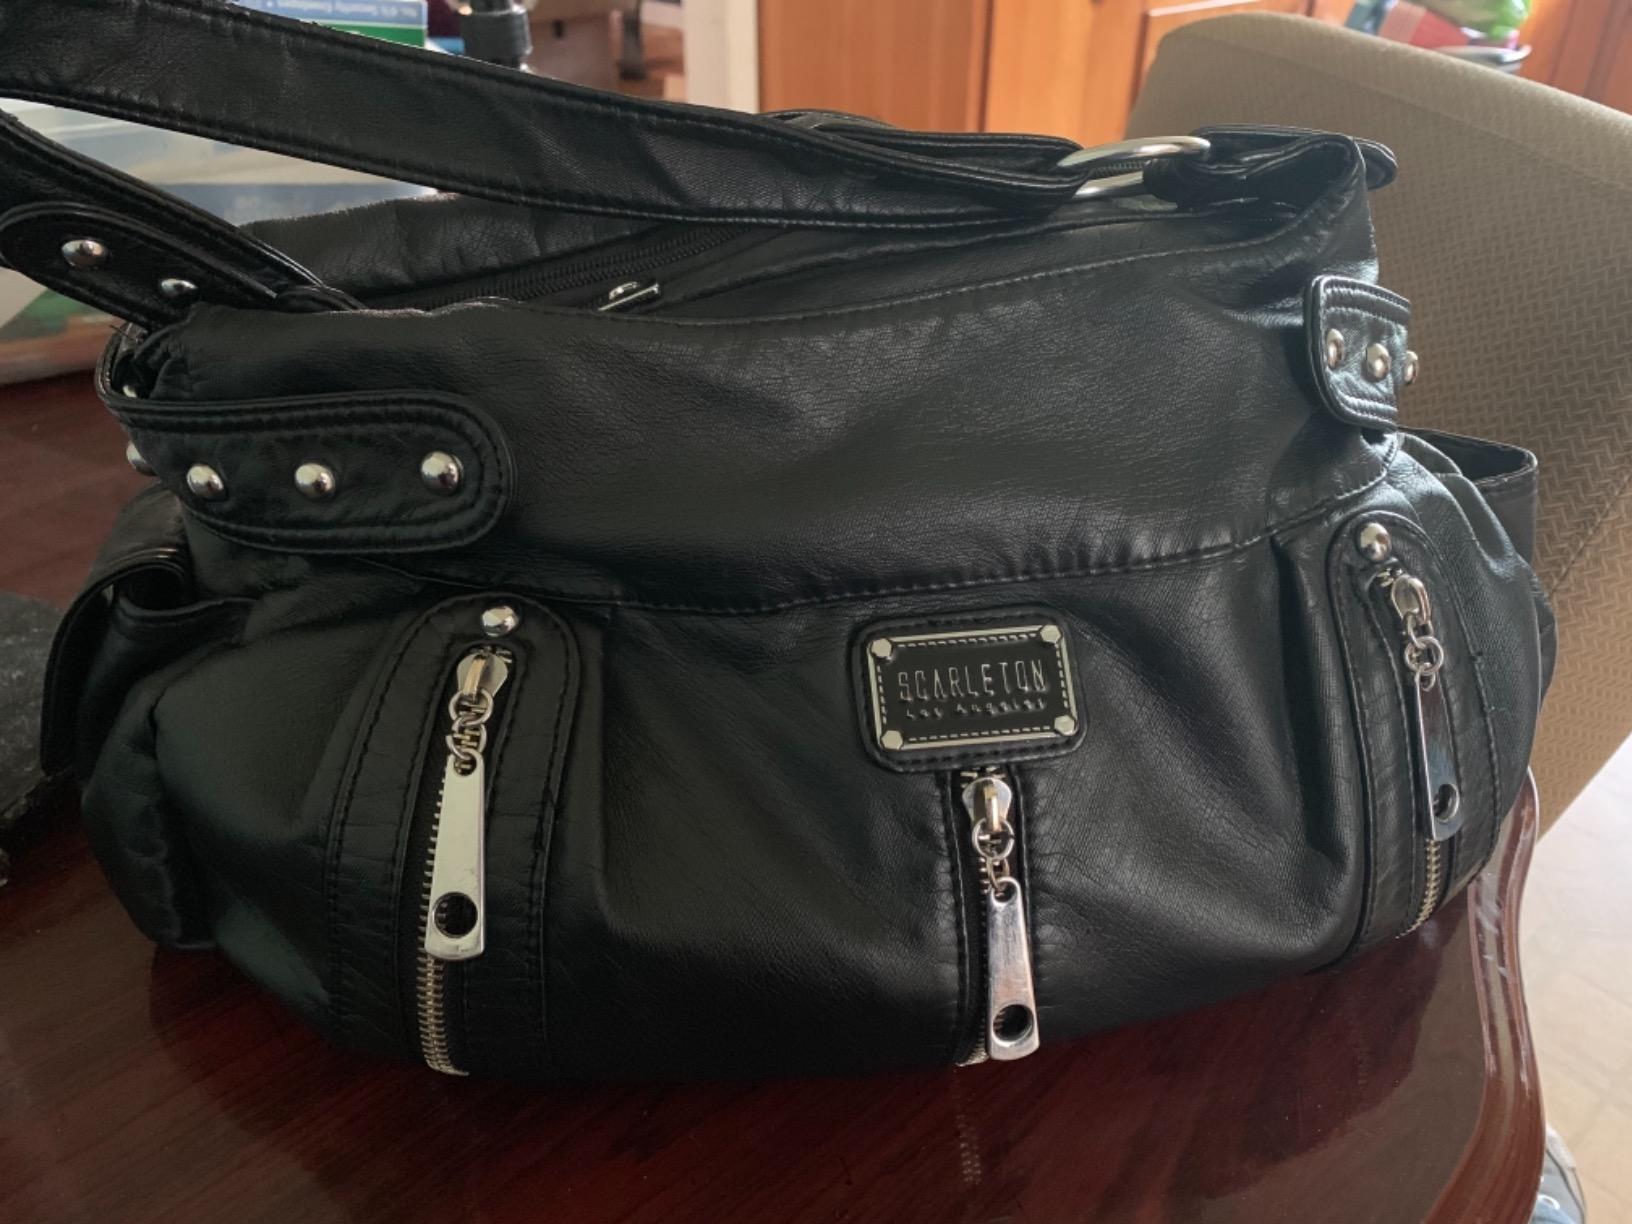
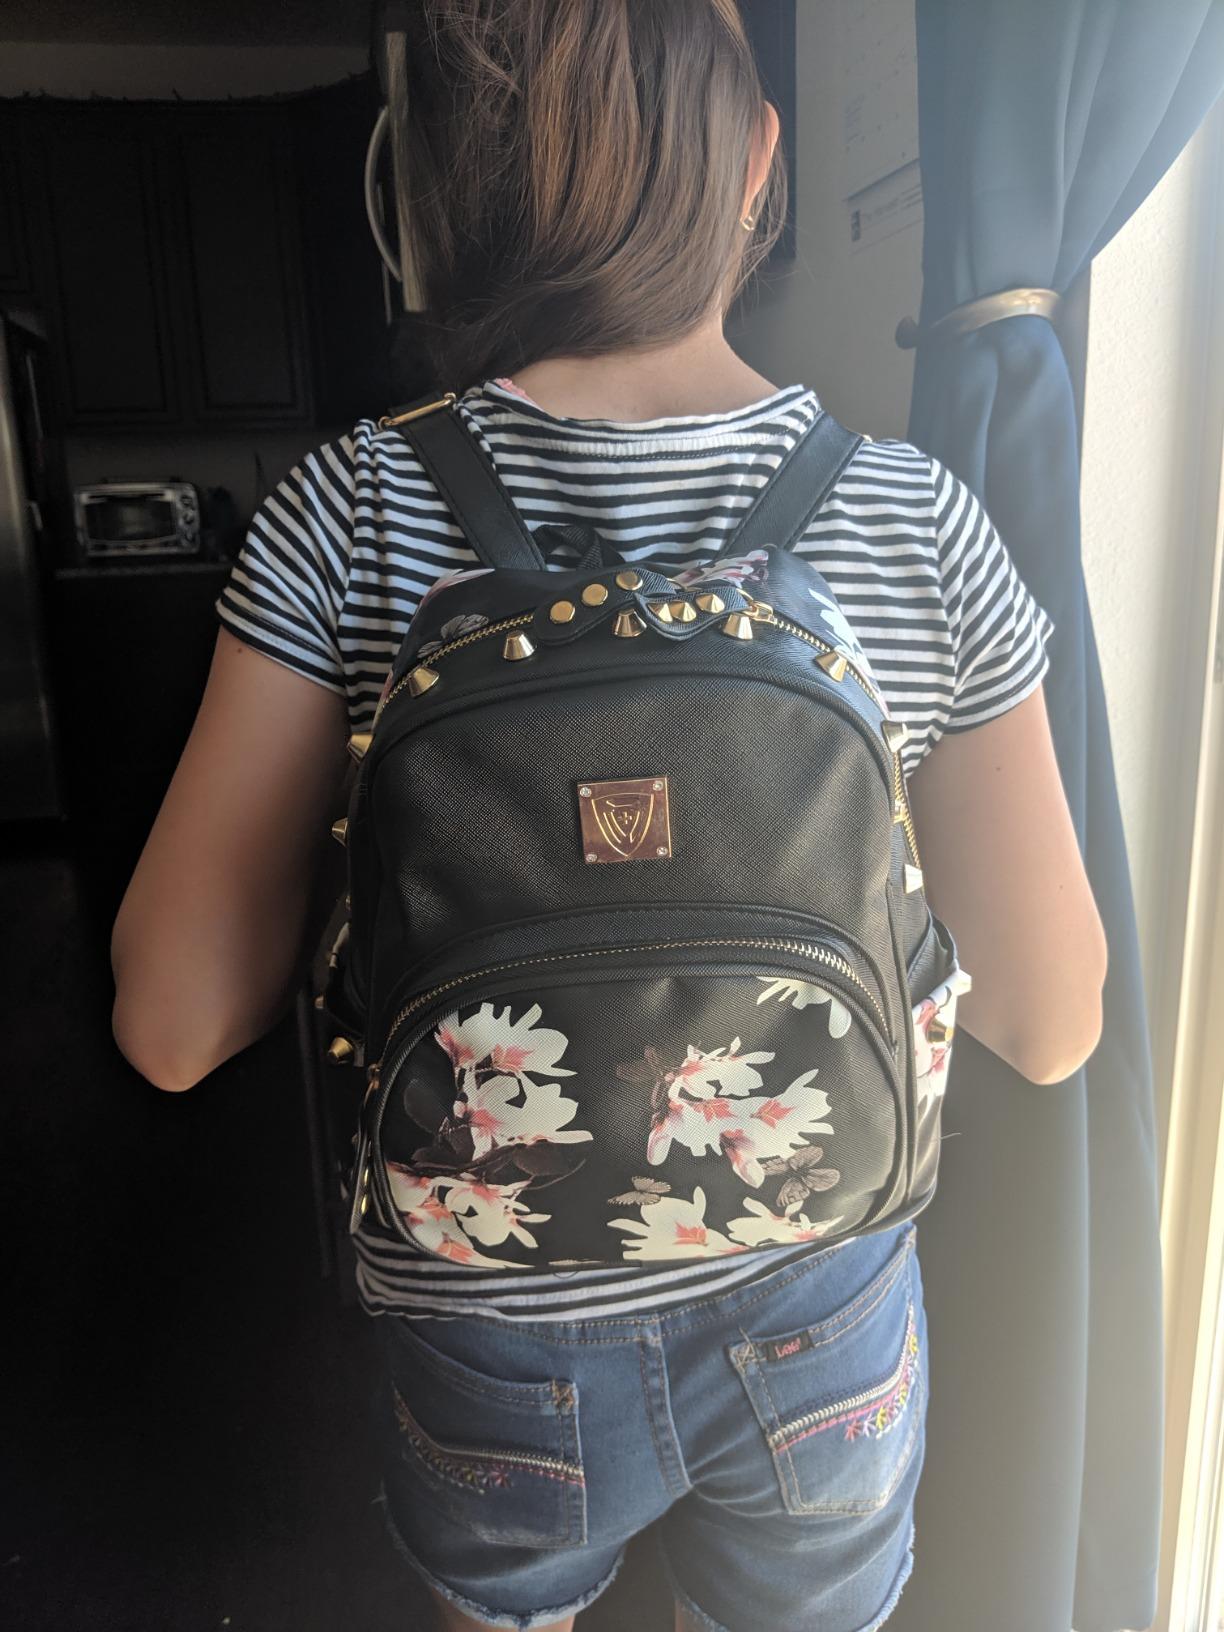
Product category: accessories_handbag
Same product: no